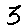
Label: 3